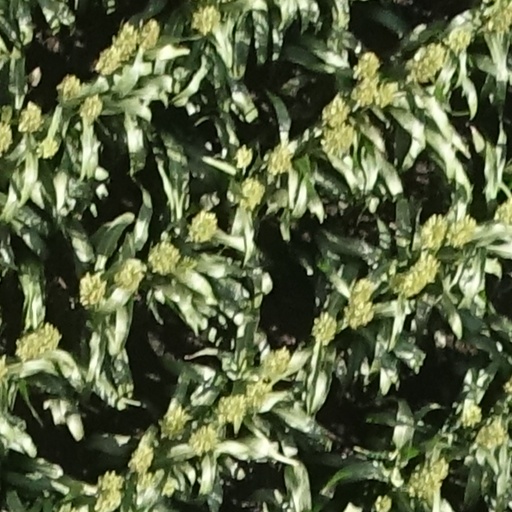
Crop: sorghum